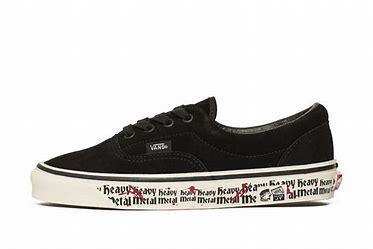
Brand: Vans
Model: Era 95 DX